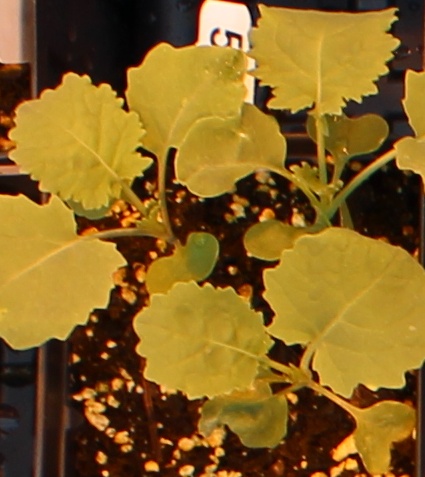
Label: Canola